Ciske the Rat (1955 film)

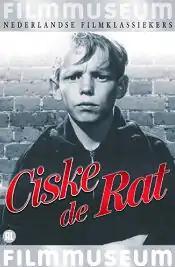

Ciske the Rat is a 1955 Dutch drama film directed by Wolfgang Staudte, based on the Ciske trilogy by Piet Bakker. The film was remade in 1984 and turned into a popular musical in 2007.